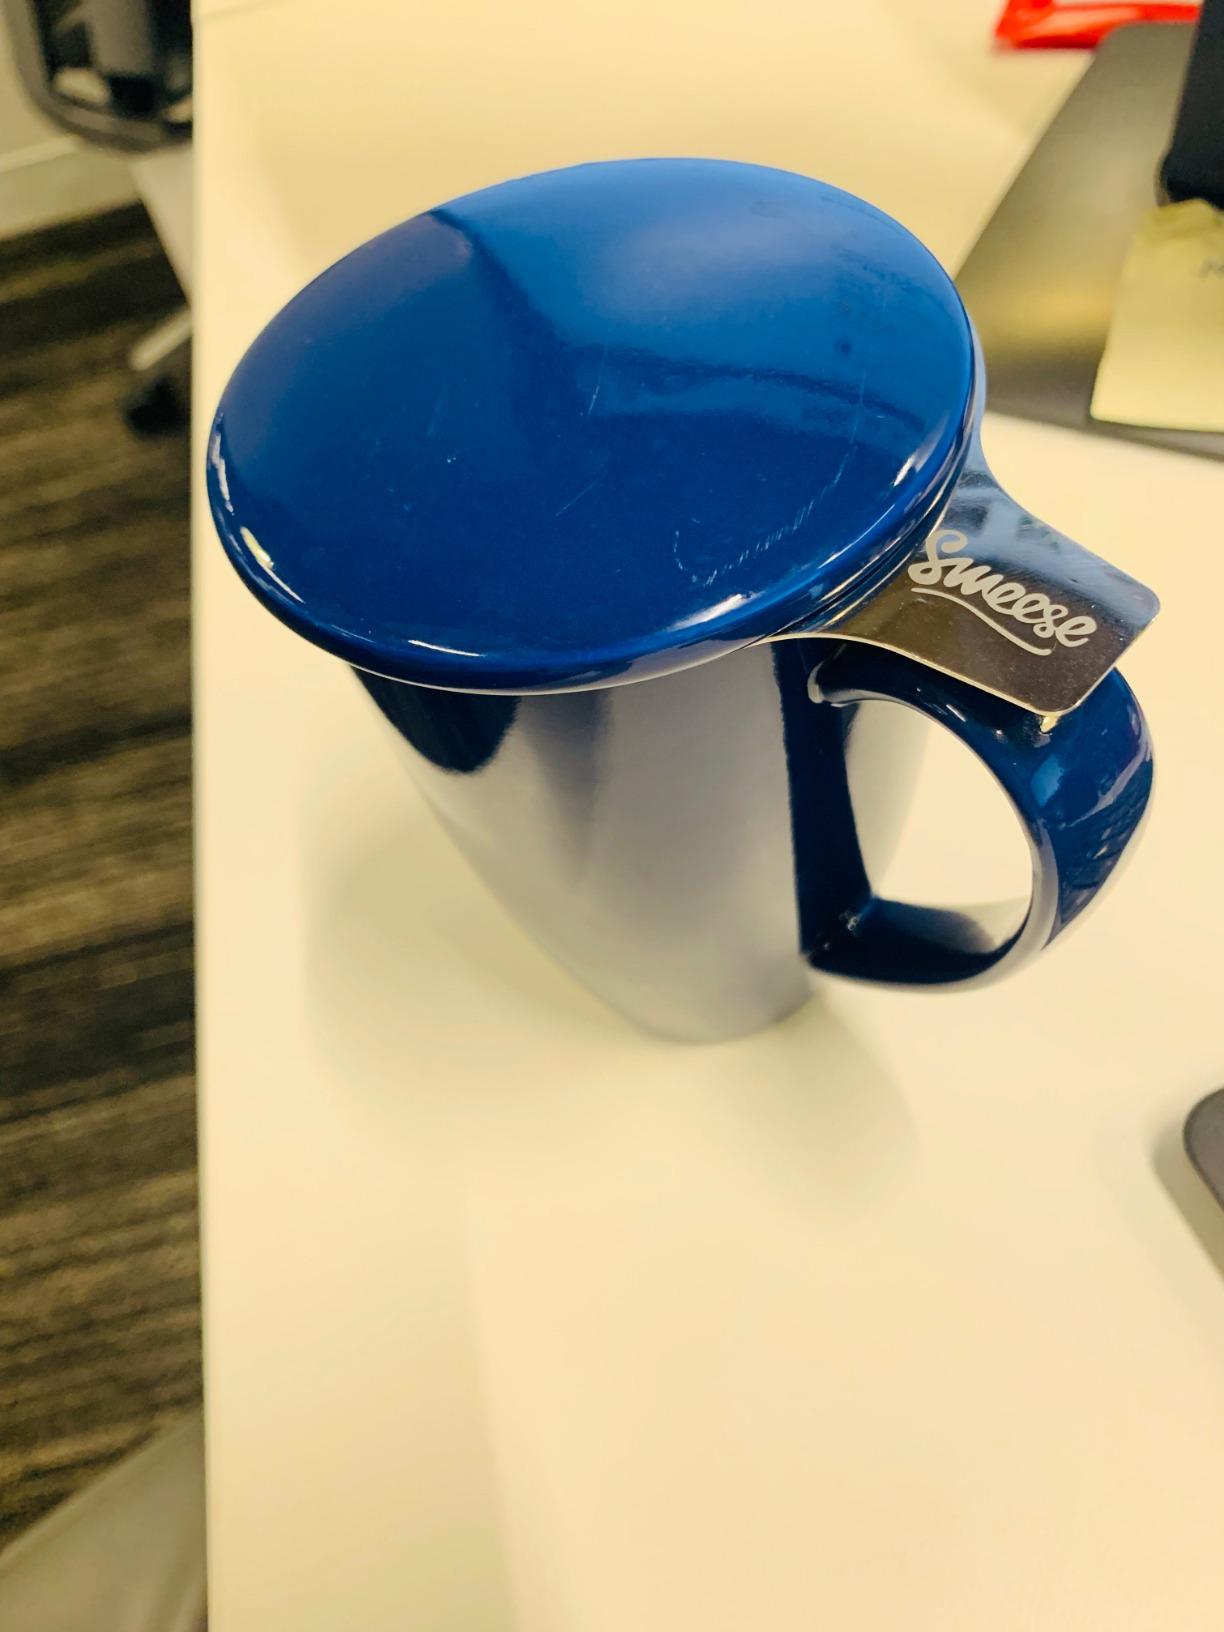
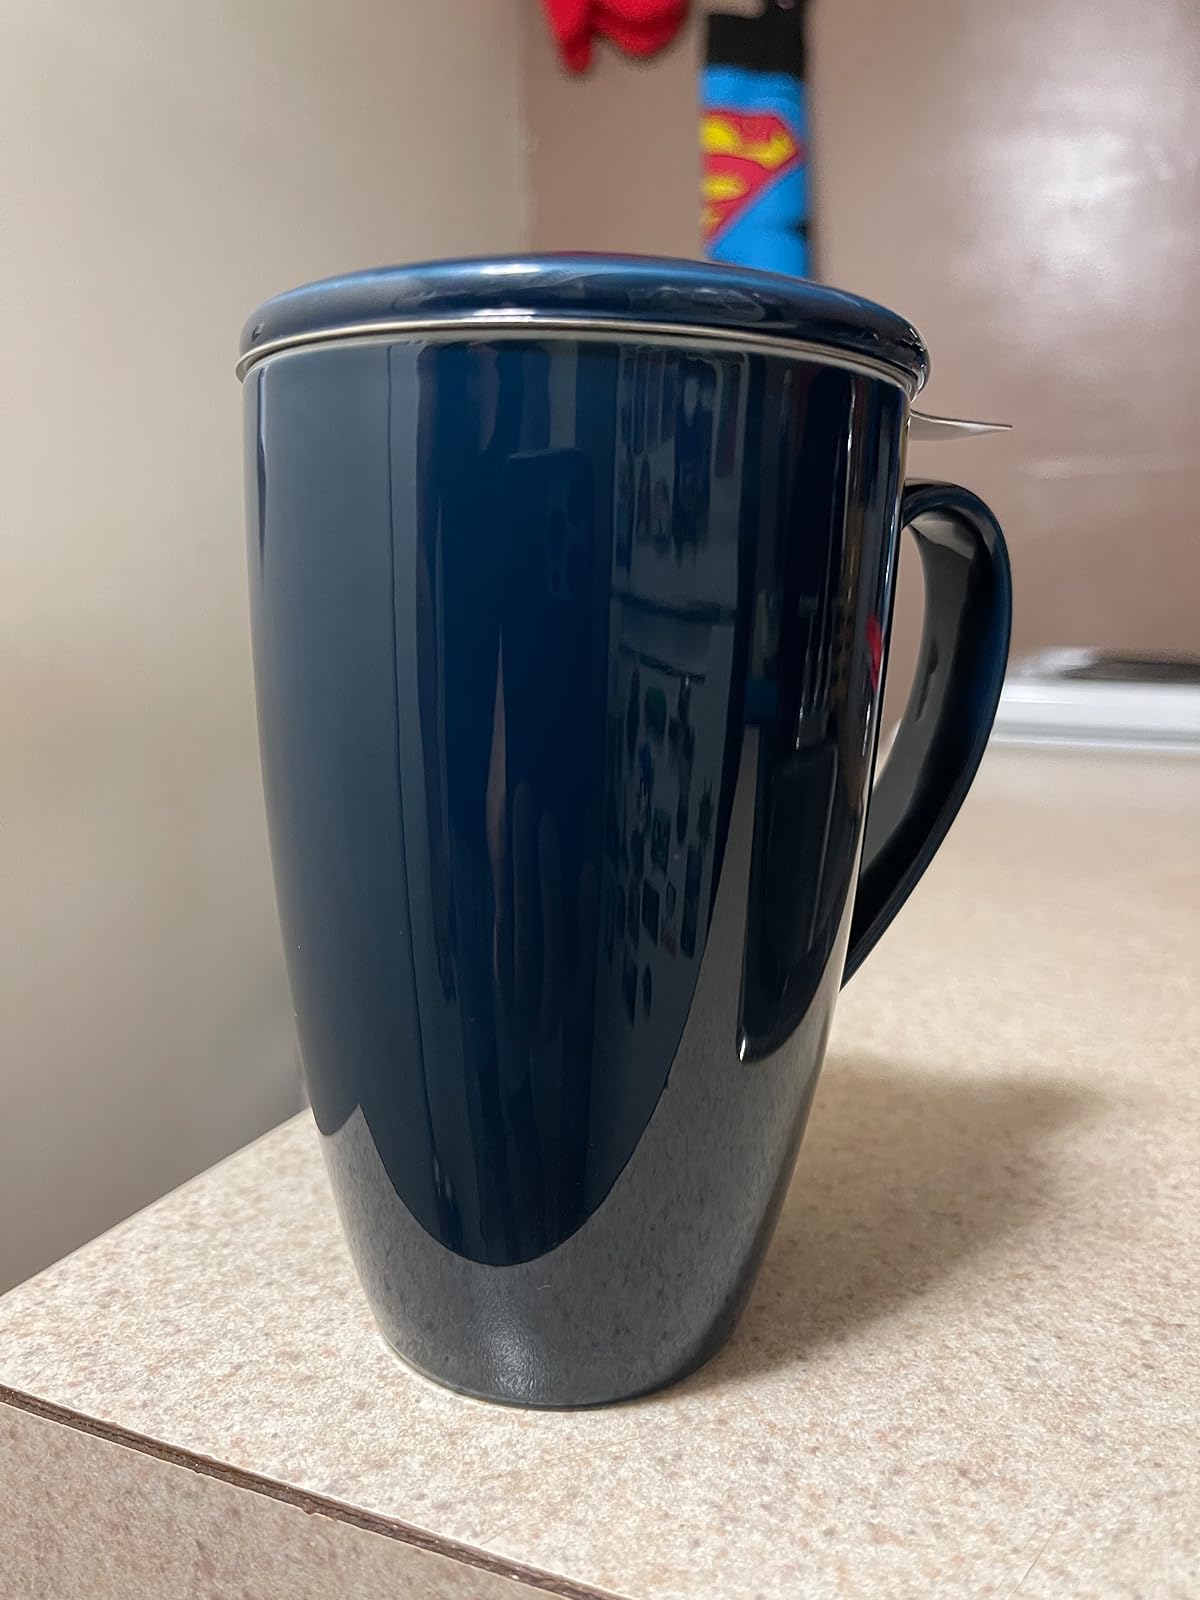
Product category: items_mug
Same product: yes